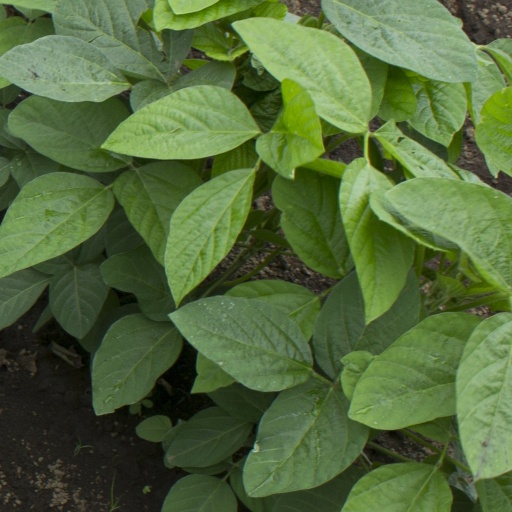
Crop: soybean